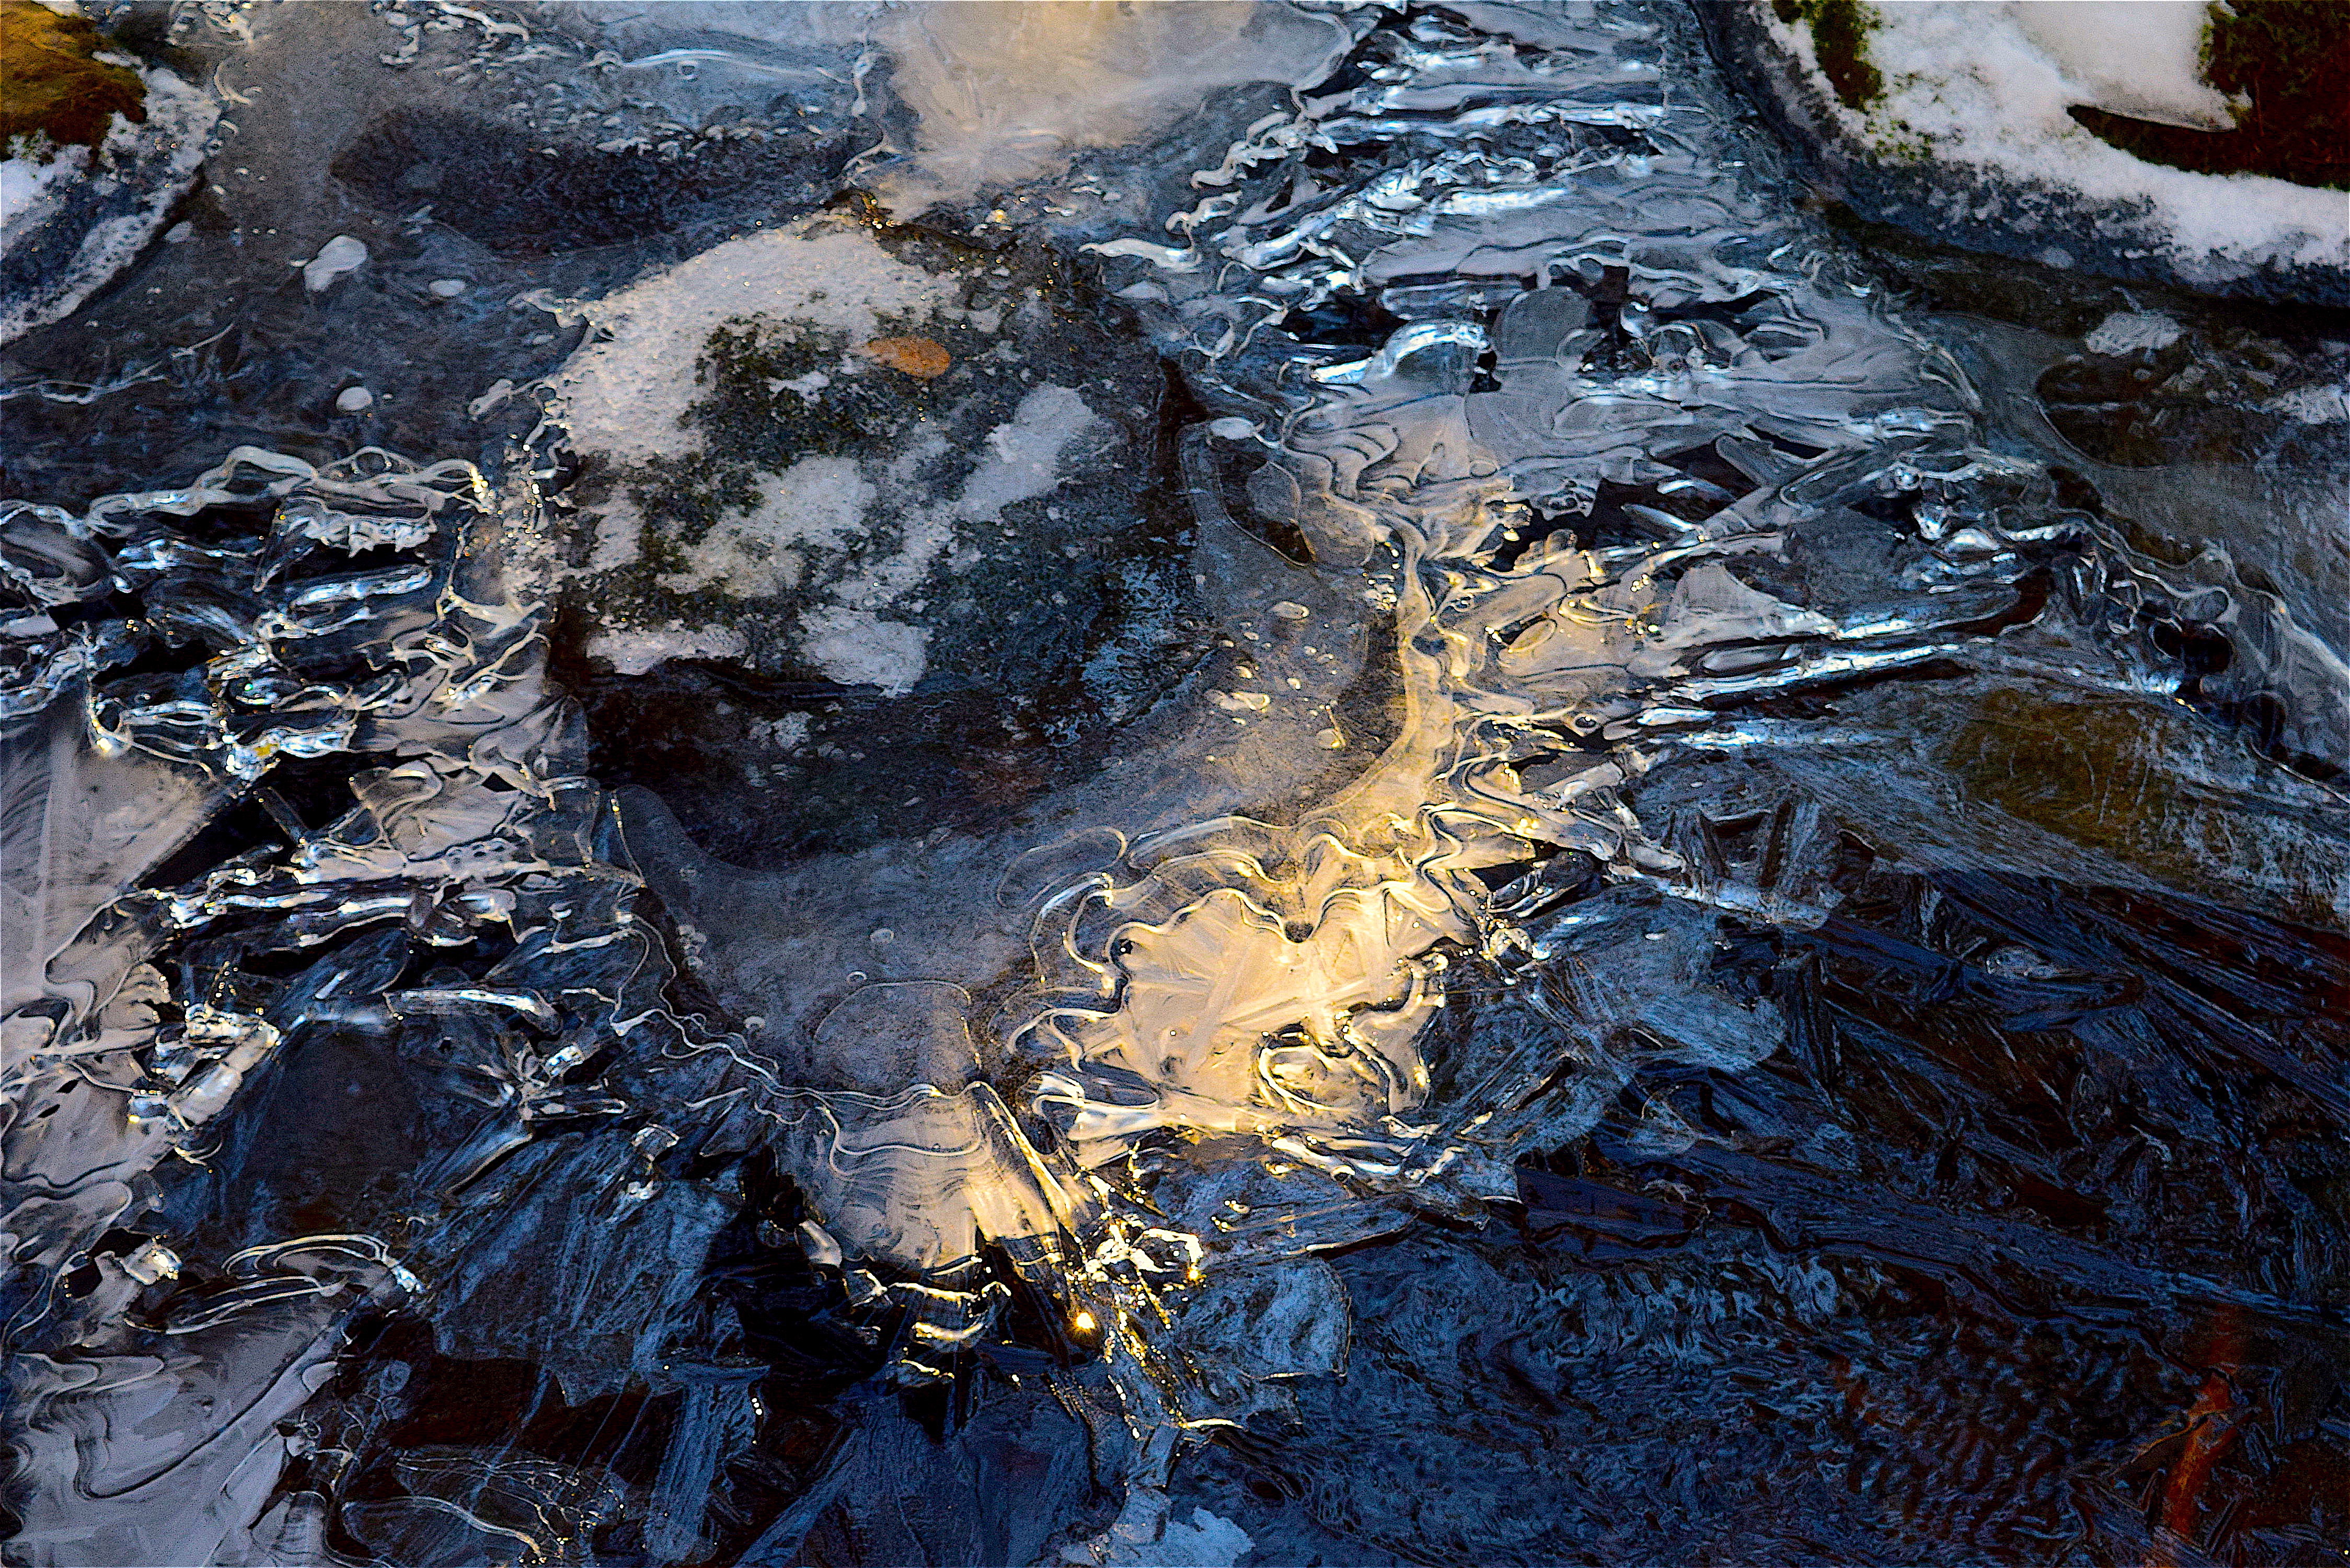
tree, water, nature, outdoor, rock, snow, winter, frost, stream, ice, reflection, natural, glow, frozen, season, material, geology, freezing, geological phenomenon